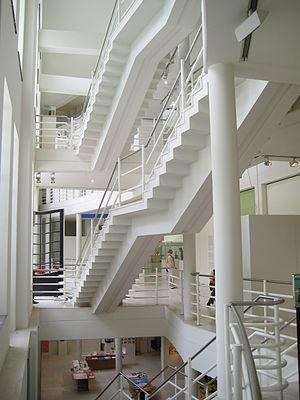
Design museum Gent est un musée situé en Belgique à Gand, présentant une vaste collection de design belge et international.